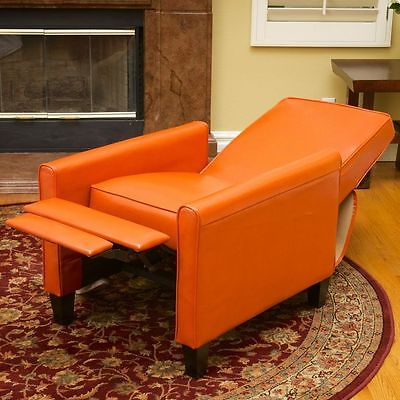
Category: chair